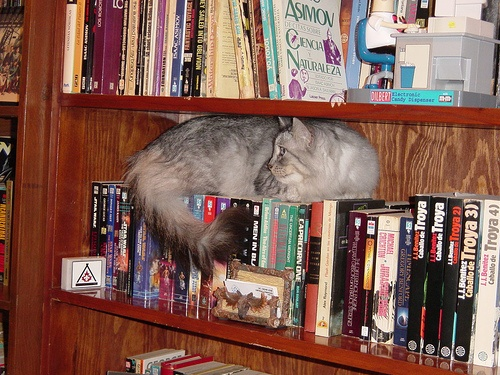
A gray fluffy cat sitting on top of a set of books on a book shelf.
A bookshelf with a cat sitting on top of books.
a cat on some books on a bookshelf next to some vhs tapes
A FAT GRAY CAT IS LYING ON TOP OF A BOOK SHELVES OF BOOKS
A large cat sits on top of books in a book case.